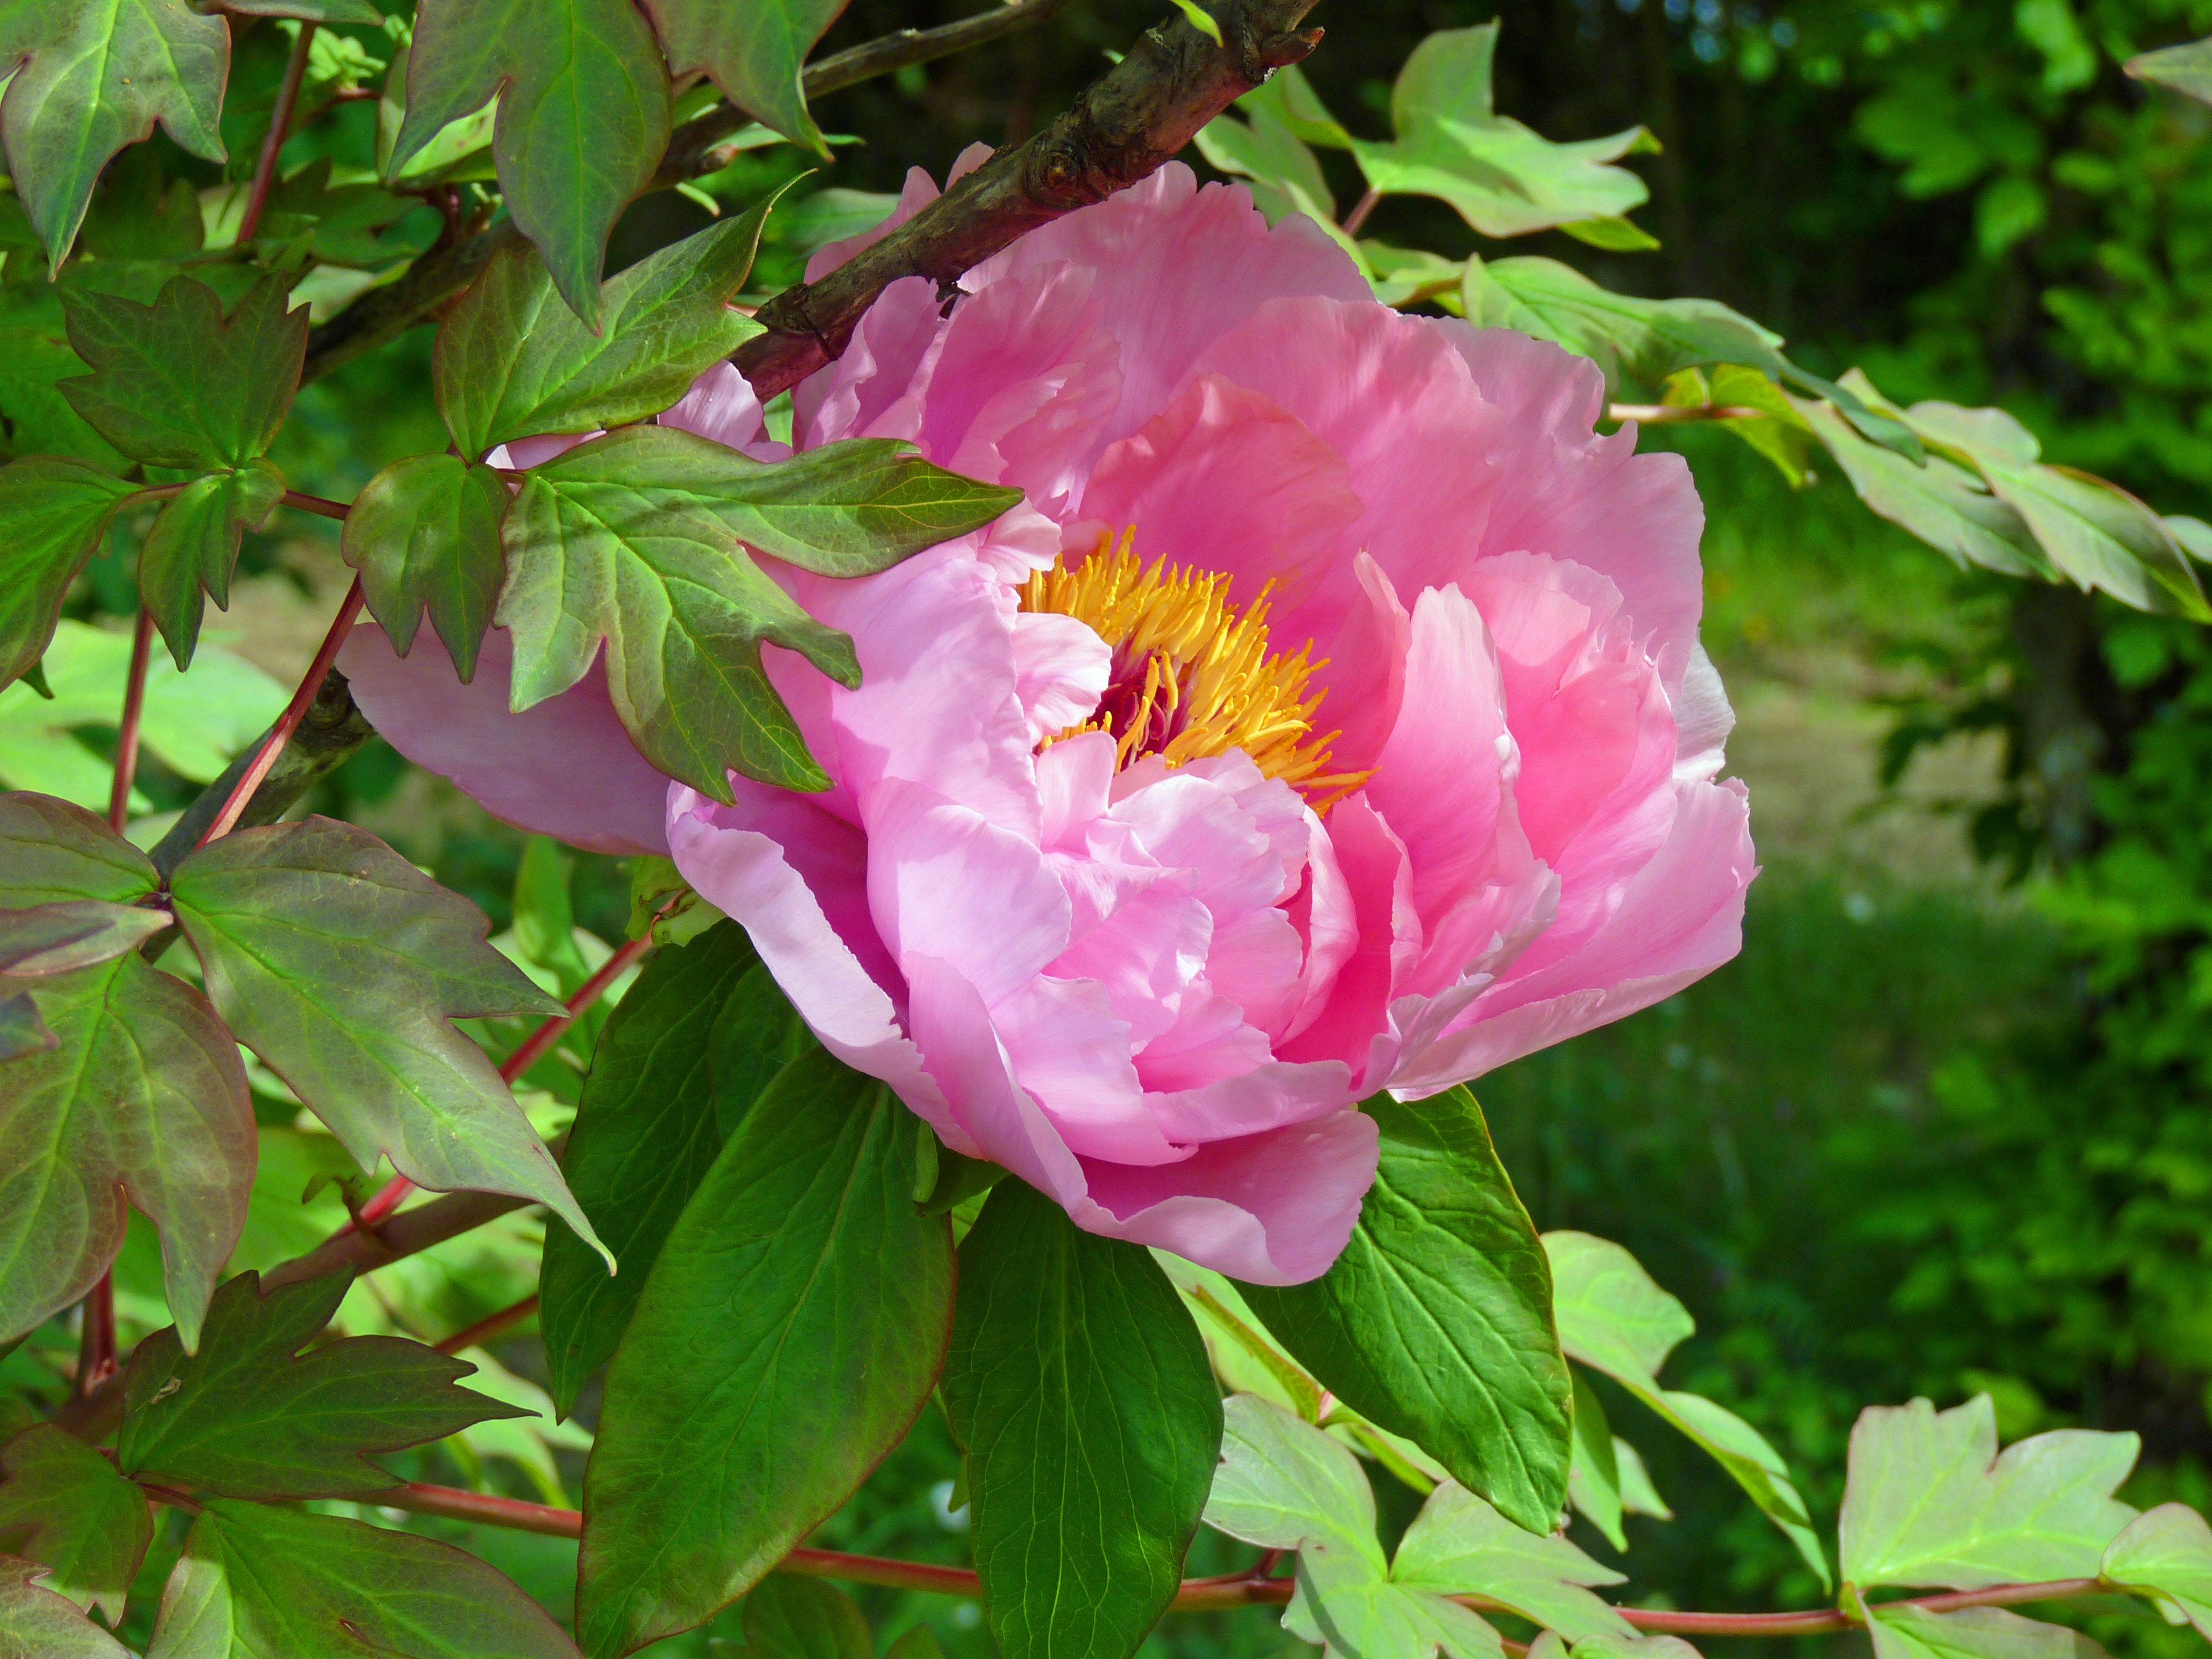
blossom, plant, flower, petal, rose, spring, botany, garden, pink, flora, shrub, peony, flowering plant, land plant, rosa centifolia, camellia sasanqua